Erasmus Sarcerius

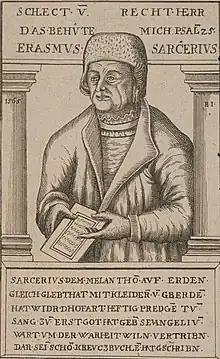
Engraving of Erasmus Sarcerius from 1565

Sarcerius was praised by his contemporaries as a pious and theologically well-read man who took a stand on disputes between Protestant divisions, although he was heavily influenced by the thinking of Martin Luther.